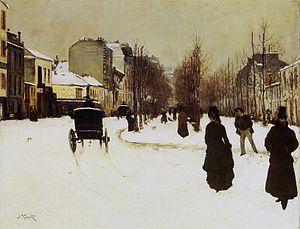
Norbert Gœneutte, né à Paris le 23 juillet 1854 et mort le 9 octobre 1894 à Auvers-sur-Oise, est un artiste peintre, graveur et illustrateur français.